New Mexico-class battleship

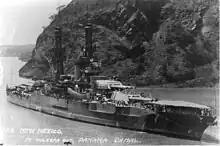
"New Mexico" passing through the Panama Canal

The members of the "New Mexico" class received a series of modifications even while under construction, including the already noted alterations to the secondary battery, which was authorized on 7 February 1918 by which time "New Mexico" had been completed with her original twenty-two guns. The other two ships had already had their casemates built into their hulls, so they were simply plated over, unlike the later "Tennessee"s, which had their hulls faired in. Their conning towers were modified with a newly developed bridge arrangement that became standard for all American battleships of the period. It consisted of a fully enclosed navigation bridge on the forward side of the tower, with a large chart house located behind the bridge. Atop the structure was an enclosed torpedo defense station. Starting in 1921, the Navy began installing aircraft catapults on its battleships to allow them to operate floatplanes for aerial reconnaissance and fire observation, and the three "New Mexico"s were among the vessels to receive a Mark II catapult. The ships initially carried Hanriot HD.2 and then Vought UO-1s in the 1920s, which were replaced with Vought O2U Corsairs toward the end of the decade. These, and improved O3U variants served aboard the ships until 1938, when these were replaced with Curtiss SOC Seagulls. Beginning in August 1940, the ships began to receive Vought OS2U Kingfishers.